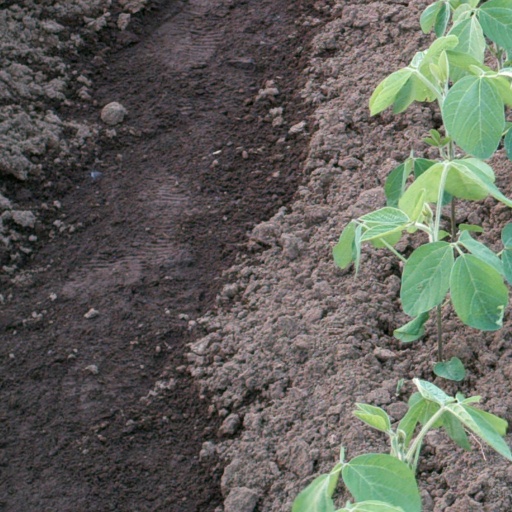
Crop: soybean